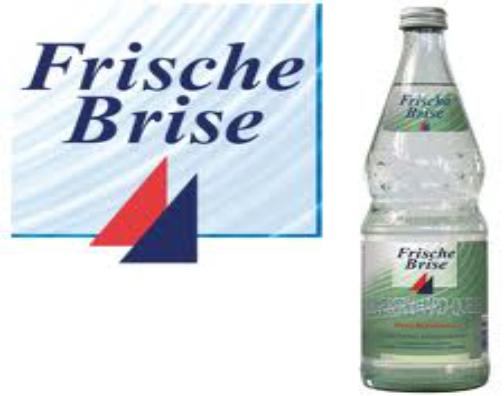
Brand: Frische Brise
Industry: Necessities